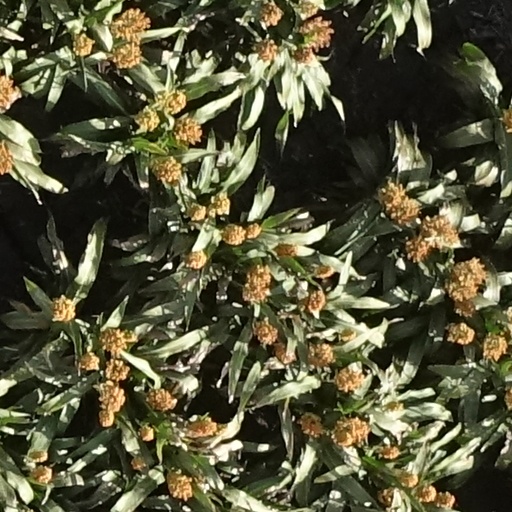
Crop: sorghum